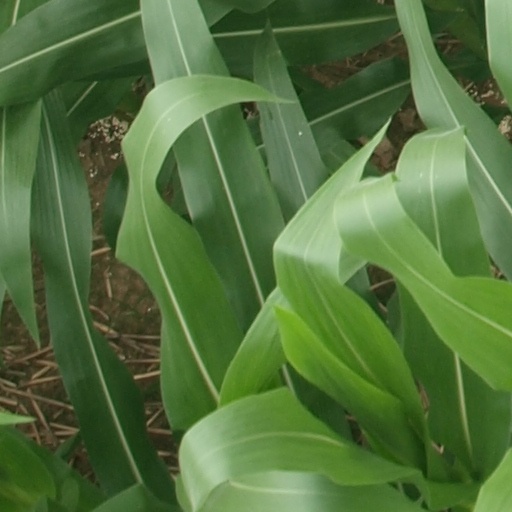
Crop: maize; corn